Bandundu Province

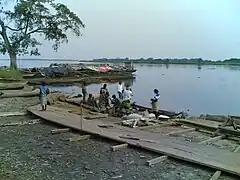
Beside the Kwilu River at Bandundu

The landscape of Bandundu province consisted primarily of plateaus covered in savanna, cut by rivers and streams that are often bordered by thick forest.